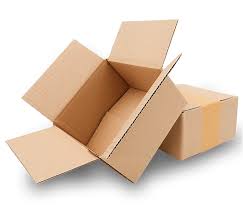
Label: cardboard